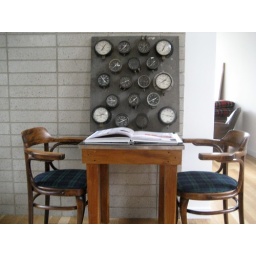
Classic black top cafe table and tavern chairs redone in plaid, and great found gauge sign